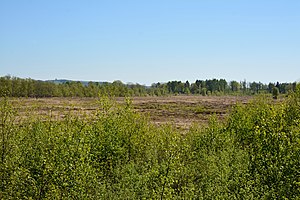
Borgvedel / Esbrem Mose
Esbrem Mose
Borgvedel eller Borgwedel er en landsby og kommune beliggende omtrent 8 kilomter øst for Slesvig by ved Sliens Store Bredning i Sydslesvig. Administrativt hører kommunen under Slesvig-Flensborg kreds i den nordtyske delstat Slesvig-Holsten. Kommunen samarbejder på administrativt plan med andre kommuner i omegnen i Haddeby kommunefællesskab. I kirkelig henseende ligger byen i Haddeby Sogn. Sognet lå i Arns Herred, da området tilhørte Danmark.